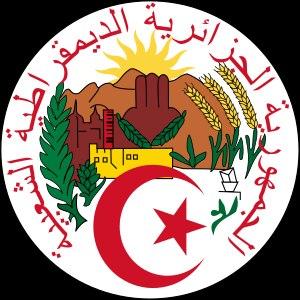
L'Algérie a connu une multitude d'États indépendants avant l'avènement de l'Algérie moderne.
Les collectivités territoriales algériennes sont composées de deux niveaux : les communes et les wilayas. Depuis l'indépendance de l’Algérie le 5 juillet 1962, plusieurs textes officiels définissent et régissent la composition, les limites territoriales, la consistance, l’organisation et le fonctionnement des communes et des wilayas algériennes.